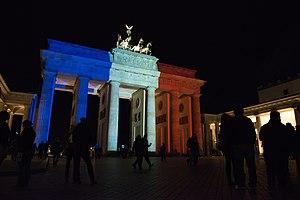
L'ampleur des attentats du 13 novembre 2015 en France suscite de nombreuses réactions de gouvernements étrangers et d'organisations internationales.
La porte de Brandebourg, qui se situe à l'entrée de l'ancien Berlin, est un symbole de la ville, mais fut pendant presque trois décennies le symbole de la division de la ville : le monument faisait partie intégrante du mur de Berlin. Elle fut érigée par Carl Gotthard Langhans pour le roi de Prusse Frédéric-Guillaume II. Elle fut construite de 1788 à 1791 dans le style néoclassique, en s'inspirant du Propylée de l'Acropole d'Athènes.